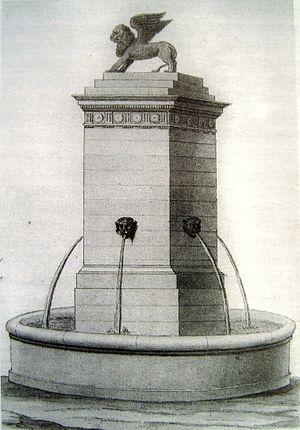
La fontaine des Invalides, construite entre 1800 et 1804, transformée en 1825 puis en 1830 et définitivement démolie en 1840, est une fontaine parisienne qui s'élevait sur un rond-point au milieu de l'esplanade des Invalides, au croisement de la rue Saint-Dominique et de l'actuelle avenue du Maréchal-Gallieni.
Guillaume Trepsat, né à Aurillac en 1743 et mort en à Paris en novembre 1813, est un architecte français.